HMAS Sydney (1912)

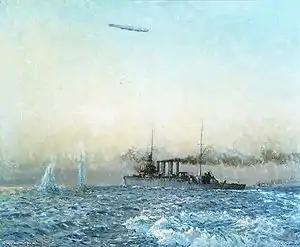
Painting depicting "Sydney" and "L43" in combat

On 4 May 1917, while patrolling in the North Sea with the cruiser and the destroyers , , and , "Sydney" took part in a battle with Zeppelin "L43". The airship dropped 10 to 12 bombs towards "Sydney" which failed to hit the ship (although the airship claimed to have hit one of the cruisers; the first air attack on an Australian warship. The Zeppelin was driven off by anti-aircraft fire.